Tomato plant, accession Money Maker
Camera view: vertical (180 deg); turntable rotation: 90 degrees
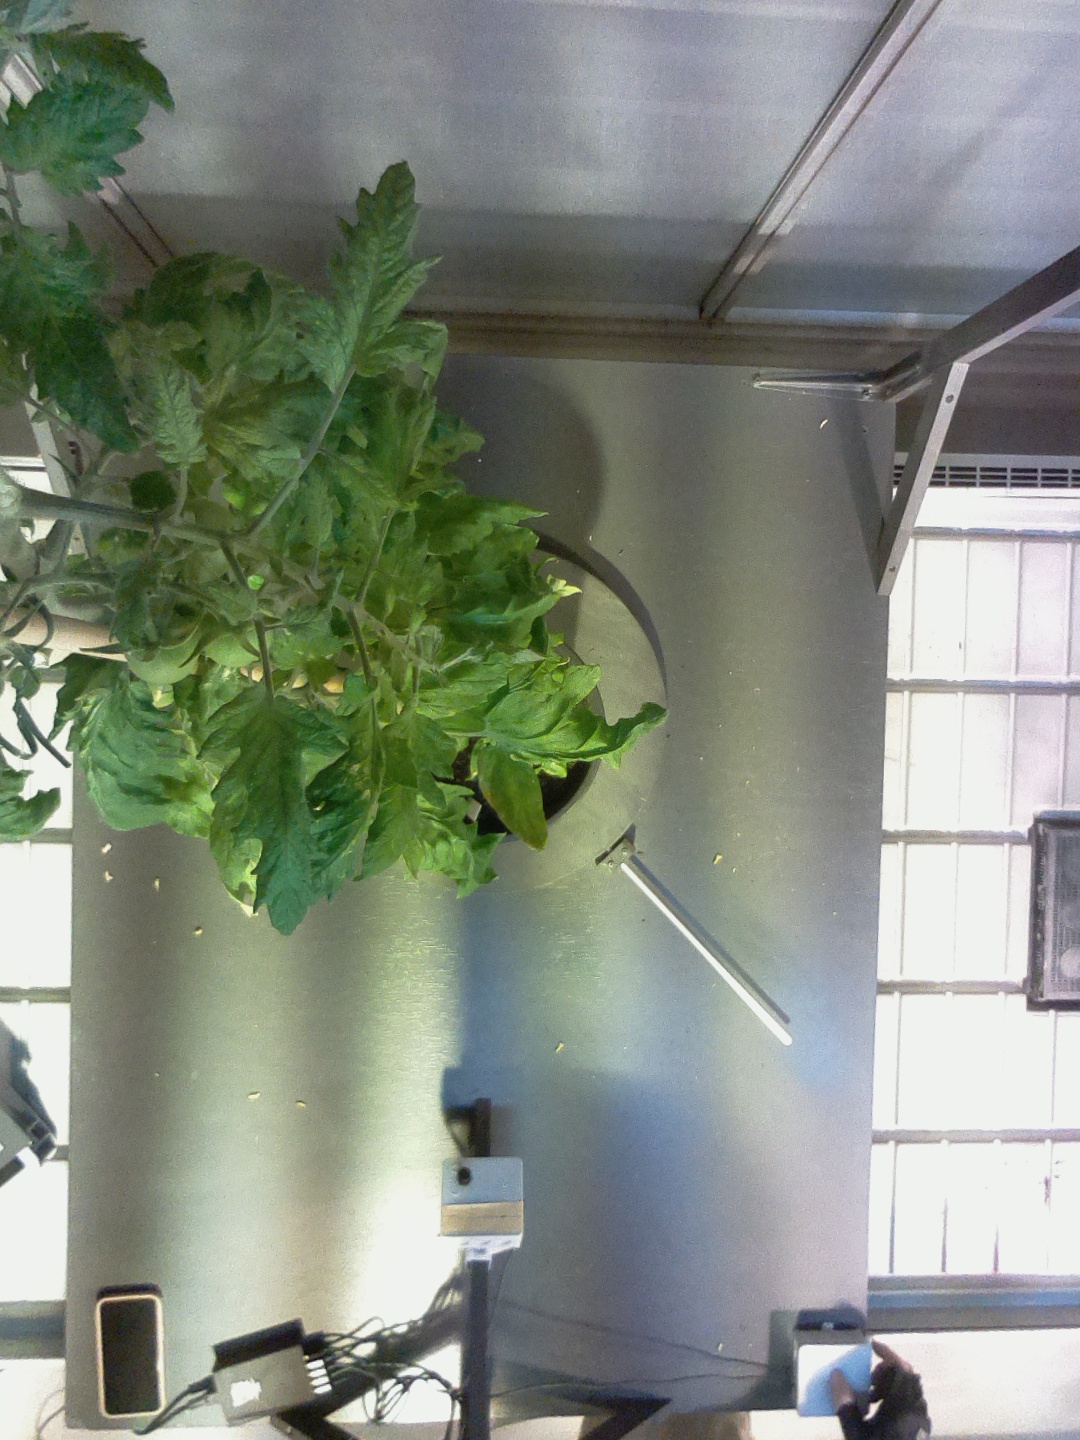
BBCH growth stage 78: 80% -90% of final fruit size